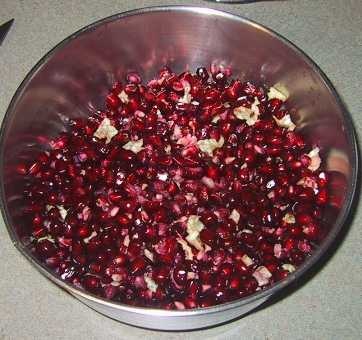
Label: Pomegranate